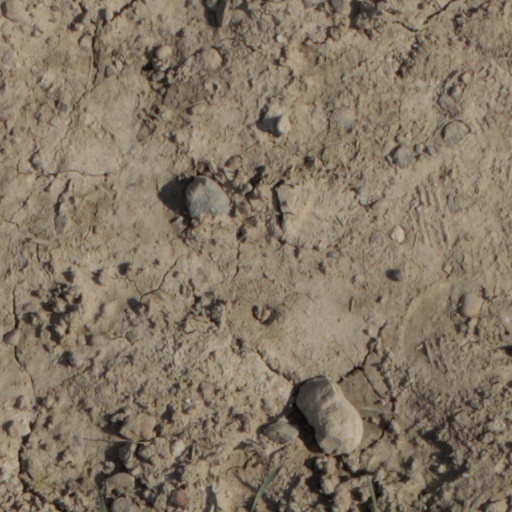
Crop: wheat